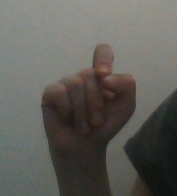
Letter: fa